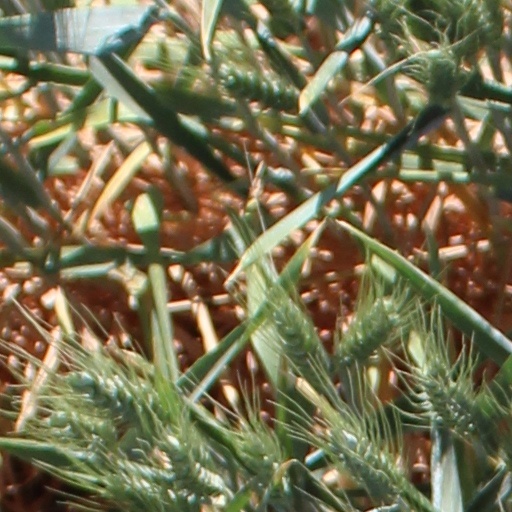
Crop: wheat